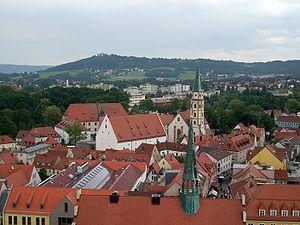
Neumarkt in der Oberpfalz est une ville d'Allemagne, chef-lieu de l'arrondissement de Neumarkt in der Oberpfalz dans le district du Haut-Palatinat, en Bavière. Elle possède le statut de Große Kreisstadt.